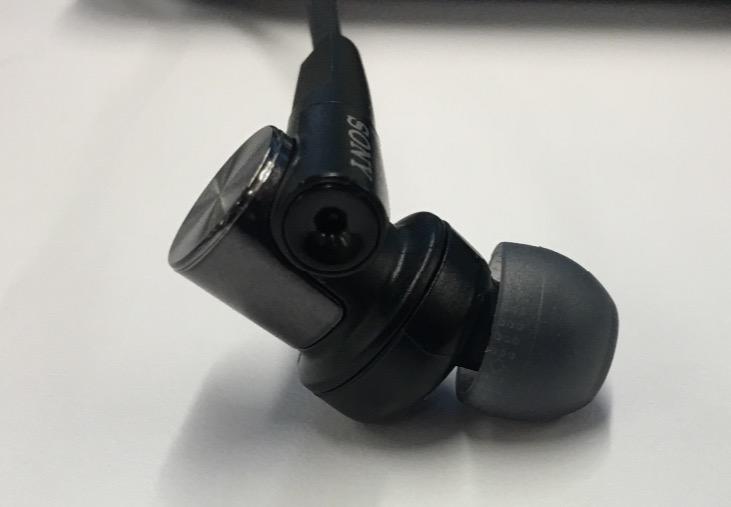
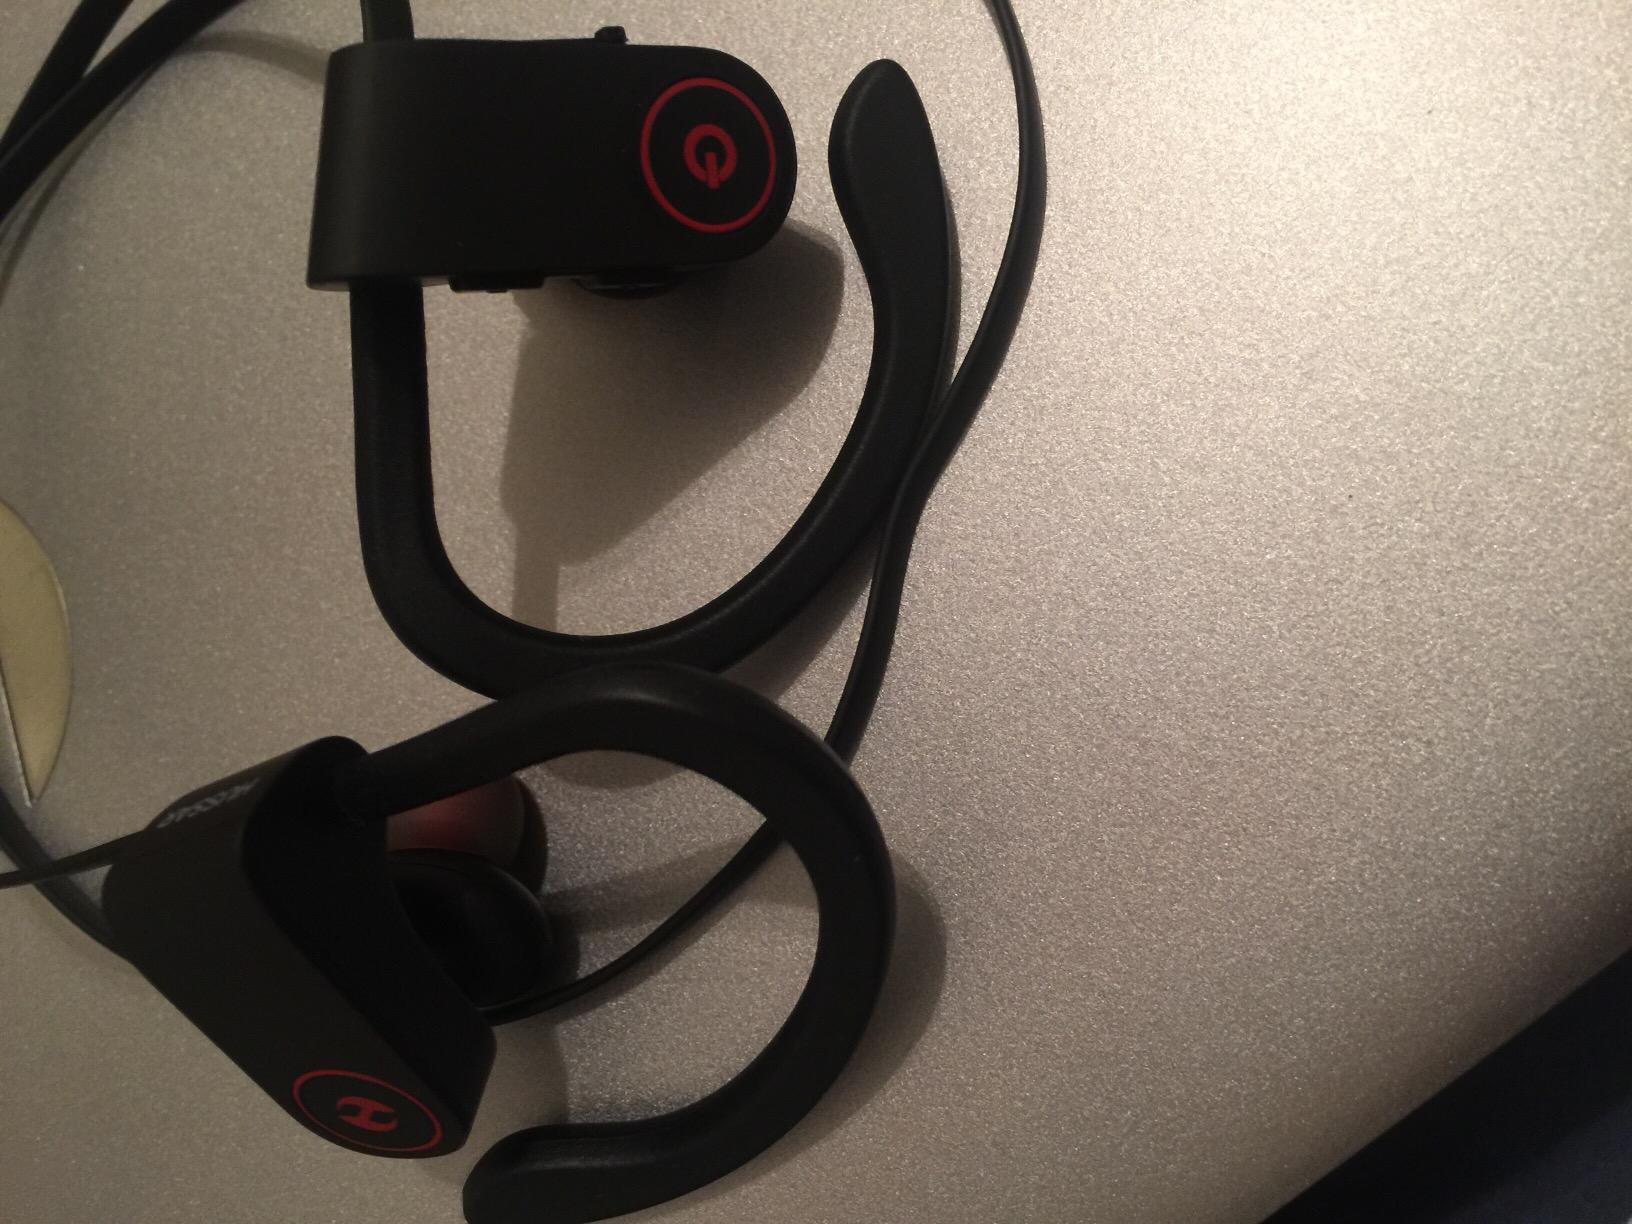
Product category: headphones
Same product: no